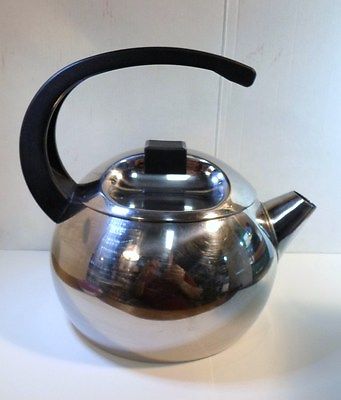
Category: kettle